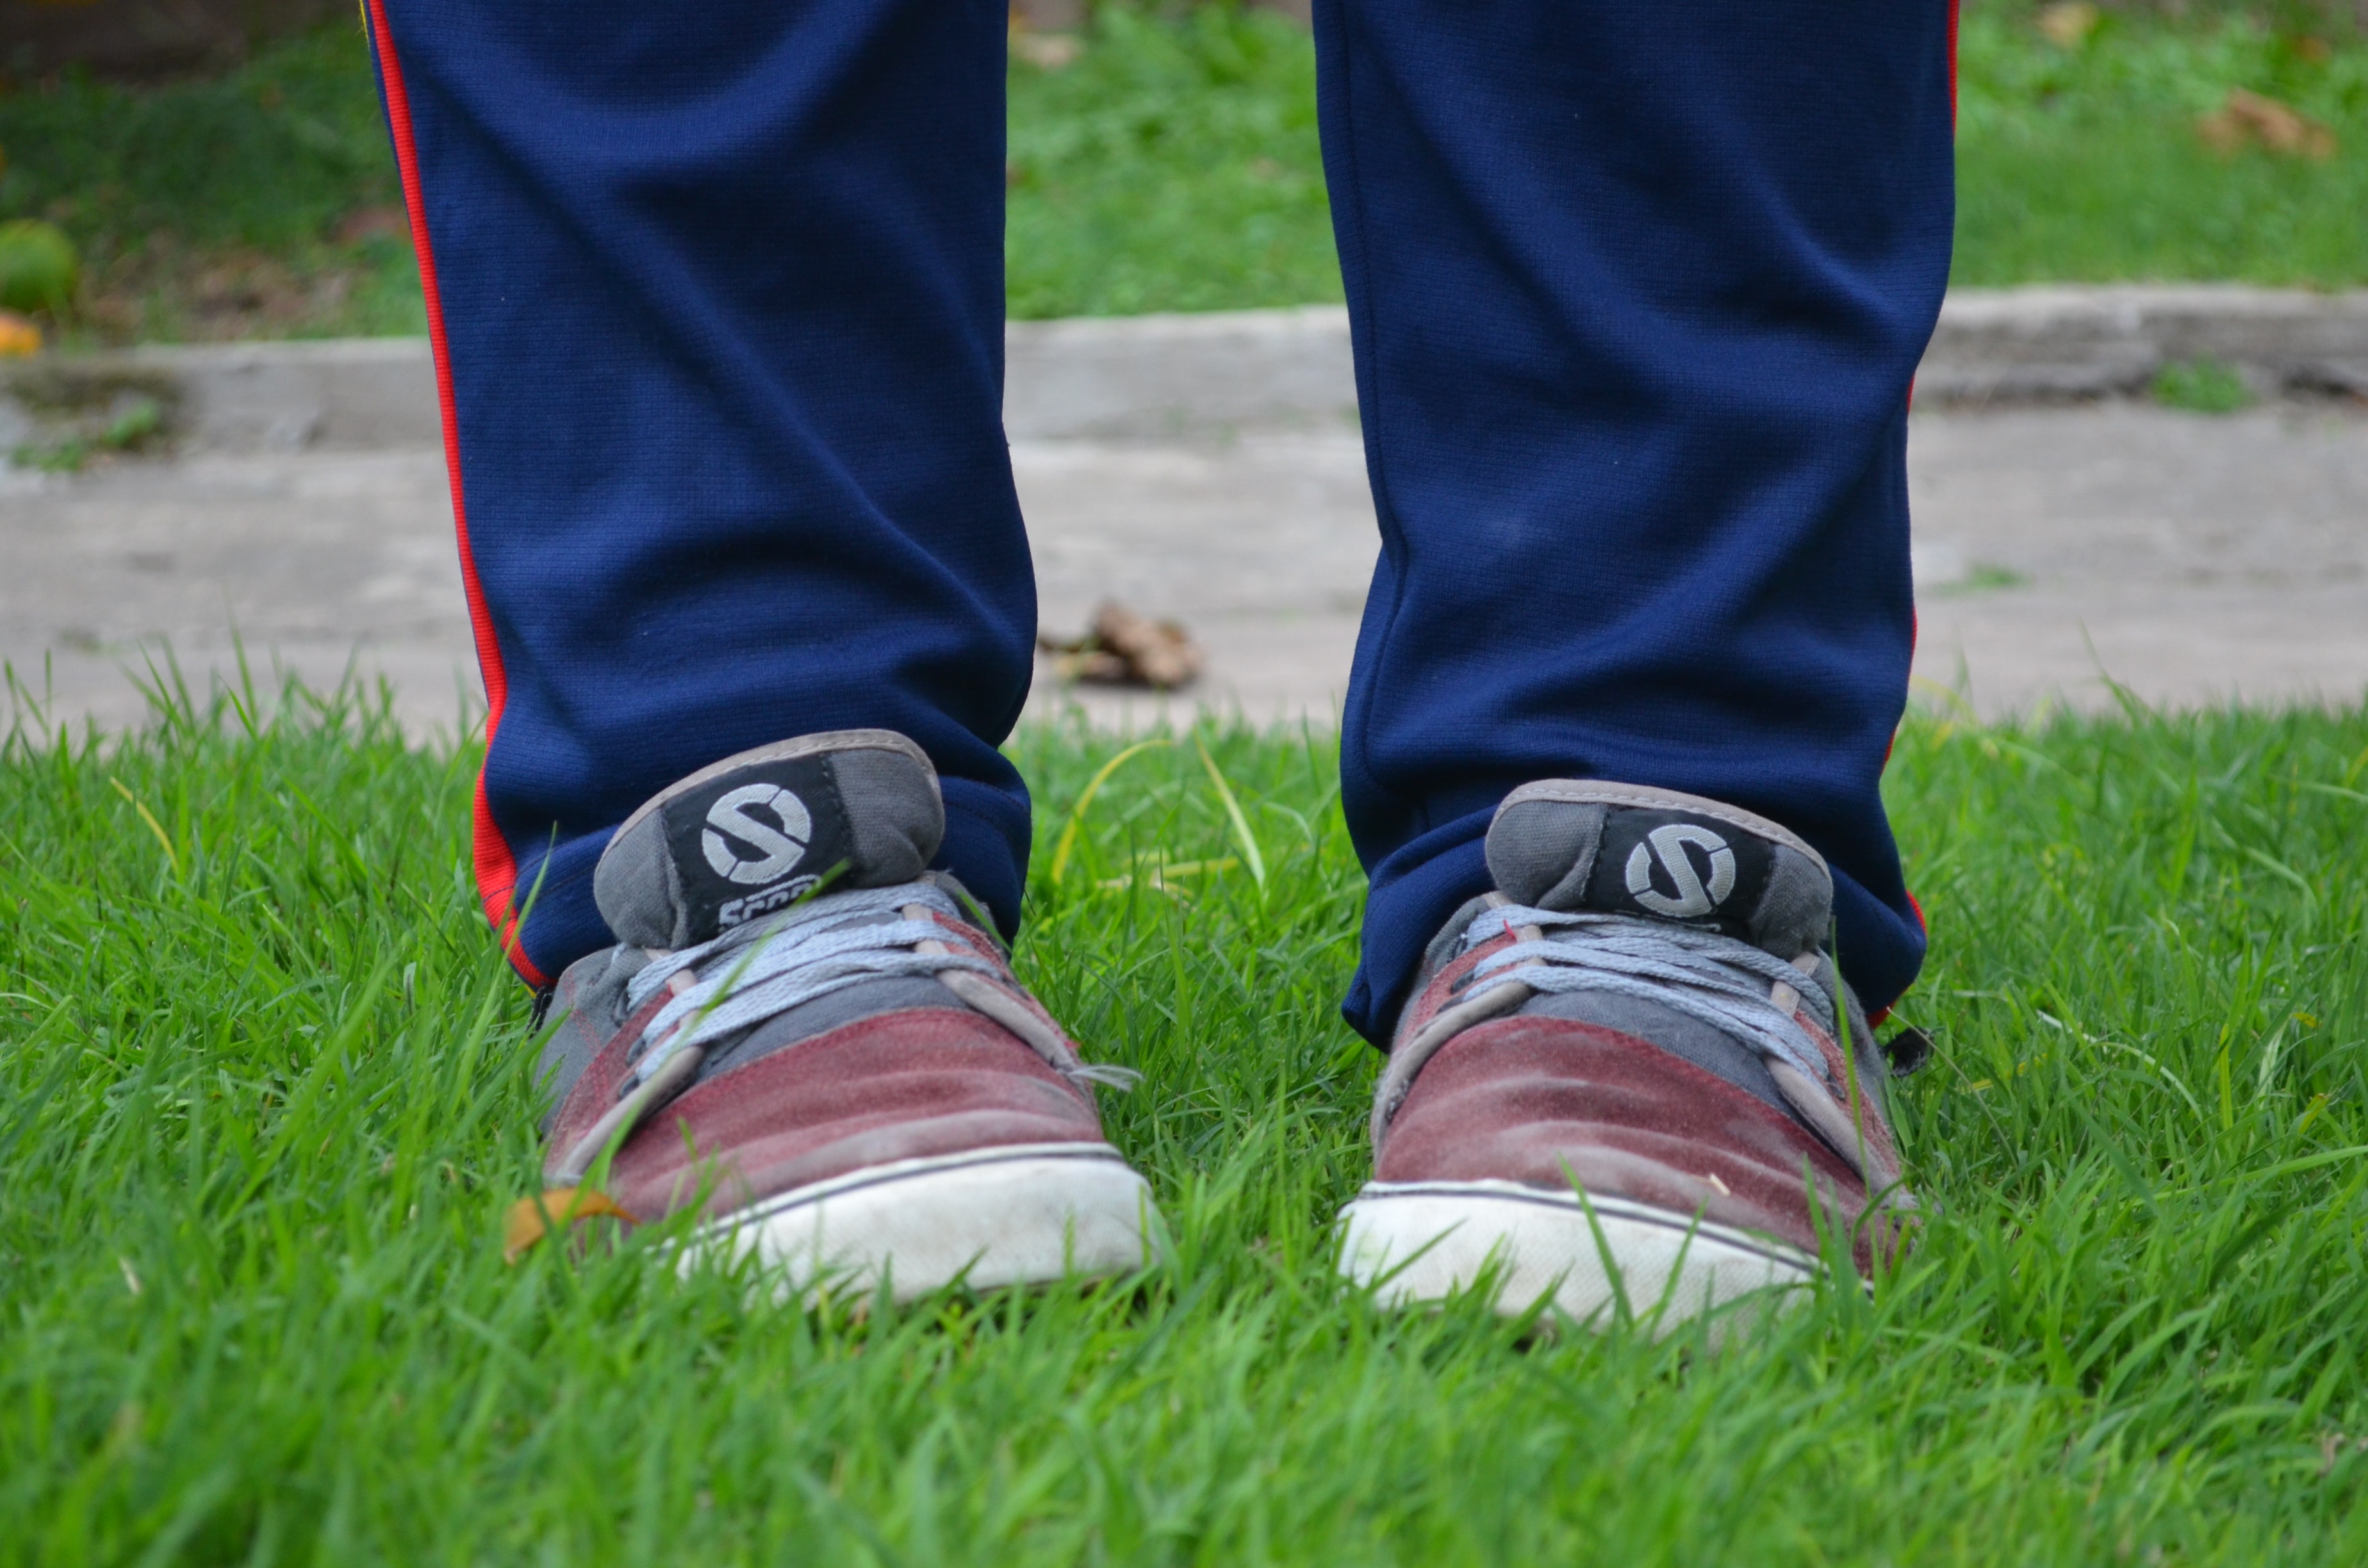
footwear, grass, shoe, lawn, leg, jeans, human leg, ankle, walking, plant, foot, outdoor shoe, athletic shoe